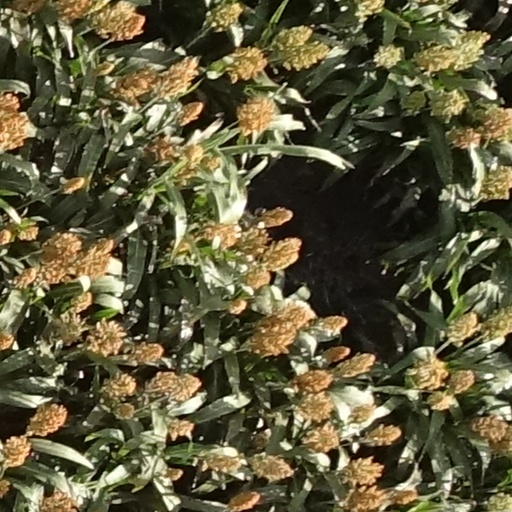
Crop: sorghum